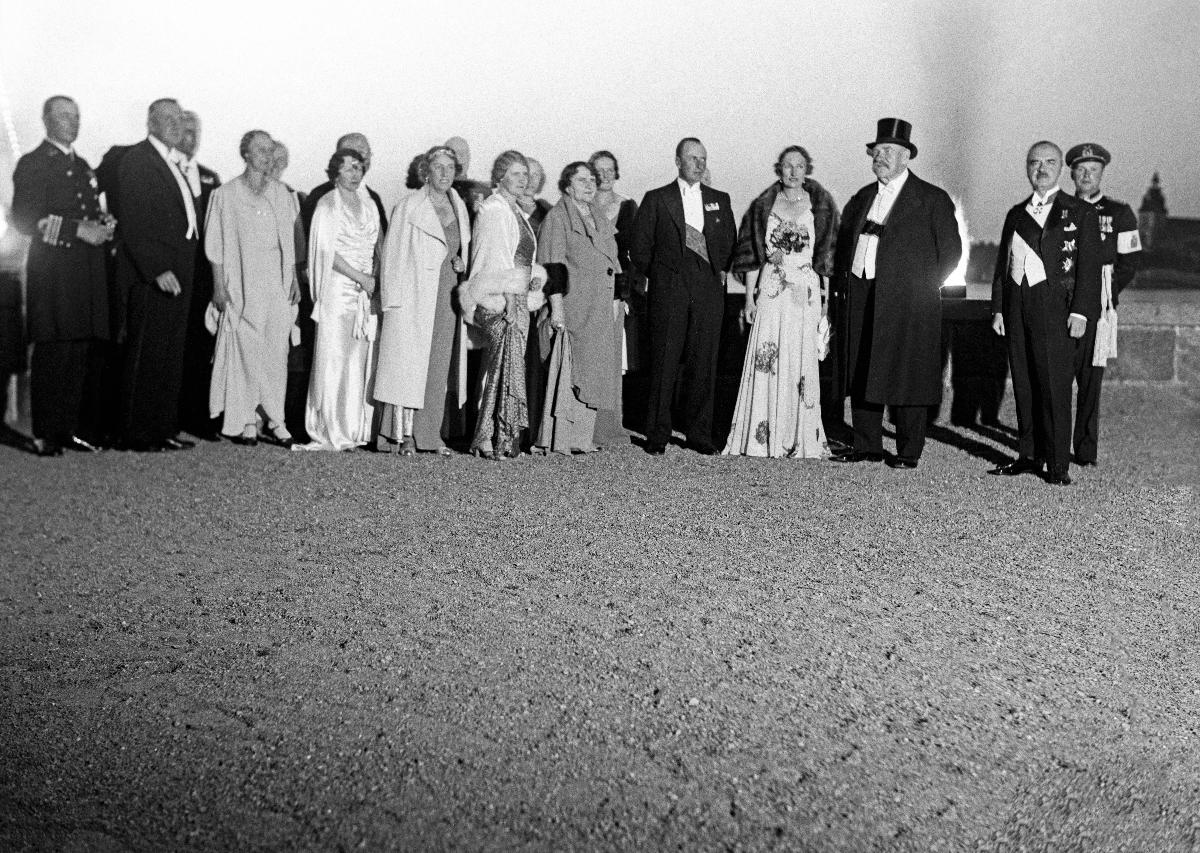
Norjan kruununprinssiparin virallinen vierailu Suomeen
Norska kronprinsparets officiella besök i Finland; Norwegian Crownprince and Princess on official visit to Finland
sisällön kuvaus: Norjan kruununprinssiparin virallinen vierailu Suomeen 1936. Kesäöinen gaala Kultarannassa, Naantalissa 8.7.1936. content description: Norwegian Crownprince and Princess on official visit to Finland 1936. A gala in the summer night in Kultaranta, Naantali 8.7.1936. innehållsbeskrivning: Norska kronprinsparets officiella besök i Finland 1936. Sommarnattsgala i Gullranda, Nådendal 8.7.1936.
Kuvaaja: Sundström, Hugo, kuvaaja
Vuosi: 1936
Paikka: Kultaranta; Pohjoismaat, Suomi, Varsinais-Suomi, Naantali
Aiheet: Hackzell, Antti; Märtha; Olavi V; Svinhufvud, Ellen; Svinhufvud, Pehr Evind; kuninkaalliset; valtiovierailut; vierailut; Norja; HBL; royalty; state visits; visits; royalties; Norway; kungligheter; statsbesök; besök; Norge; visit; officiella besök